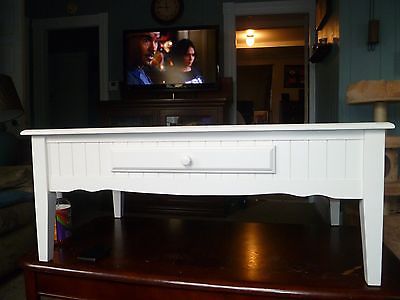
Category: table